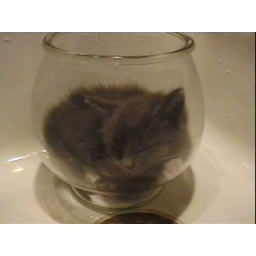
What a perfect place to sleep, in a fish bowl in the sink.